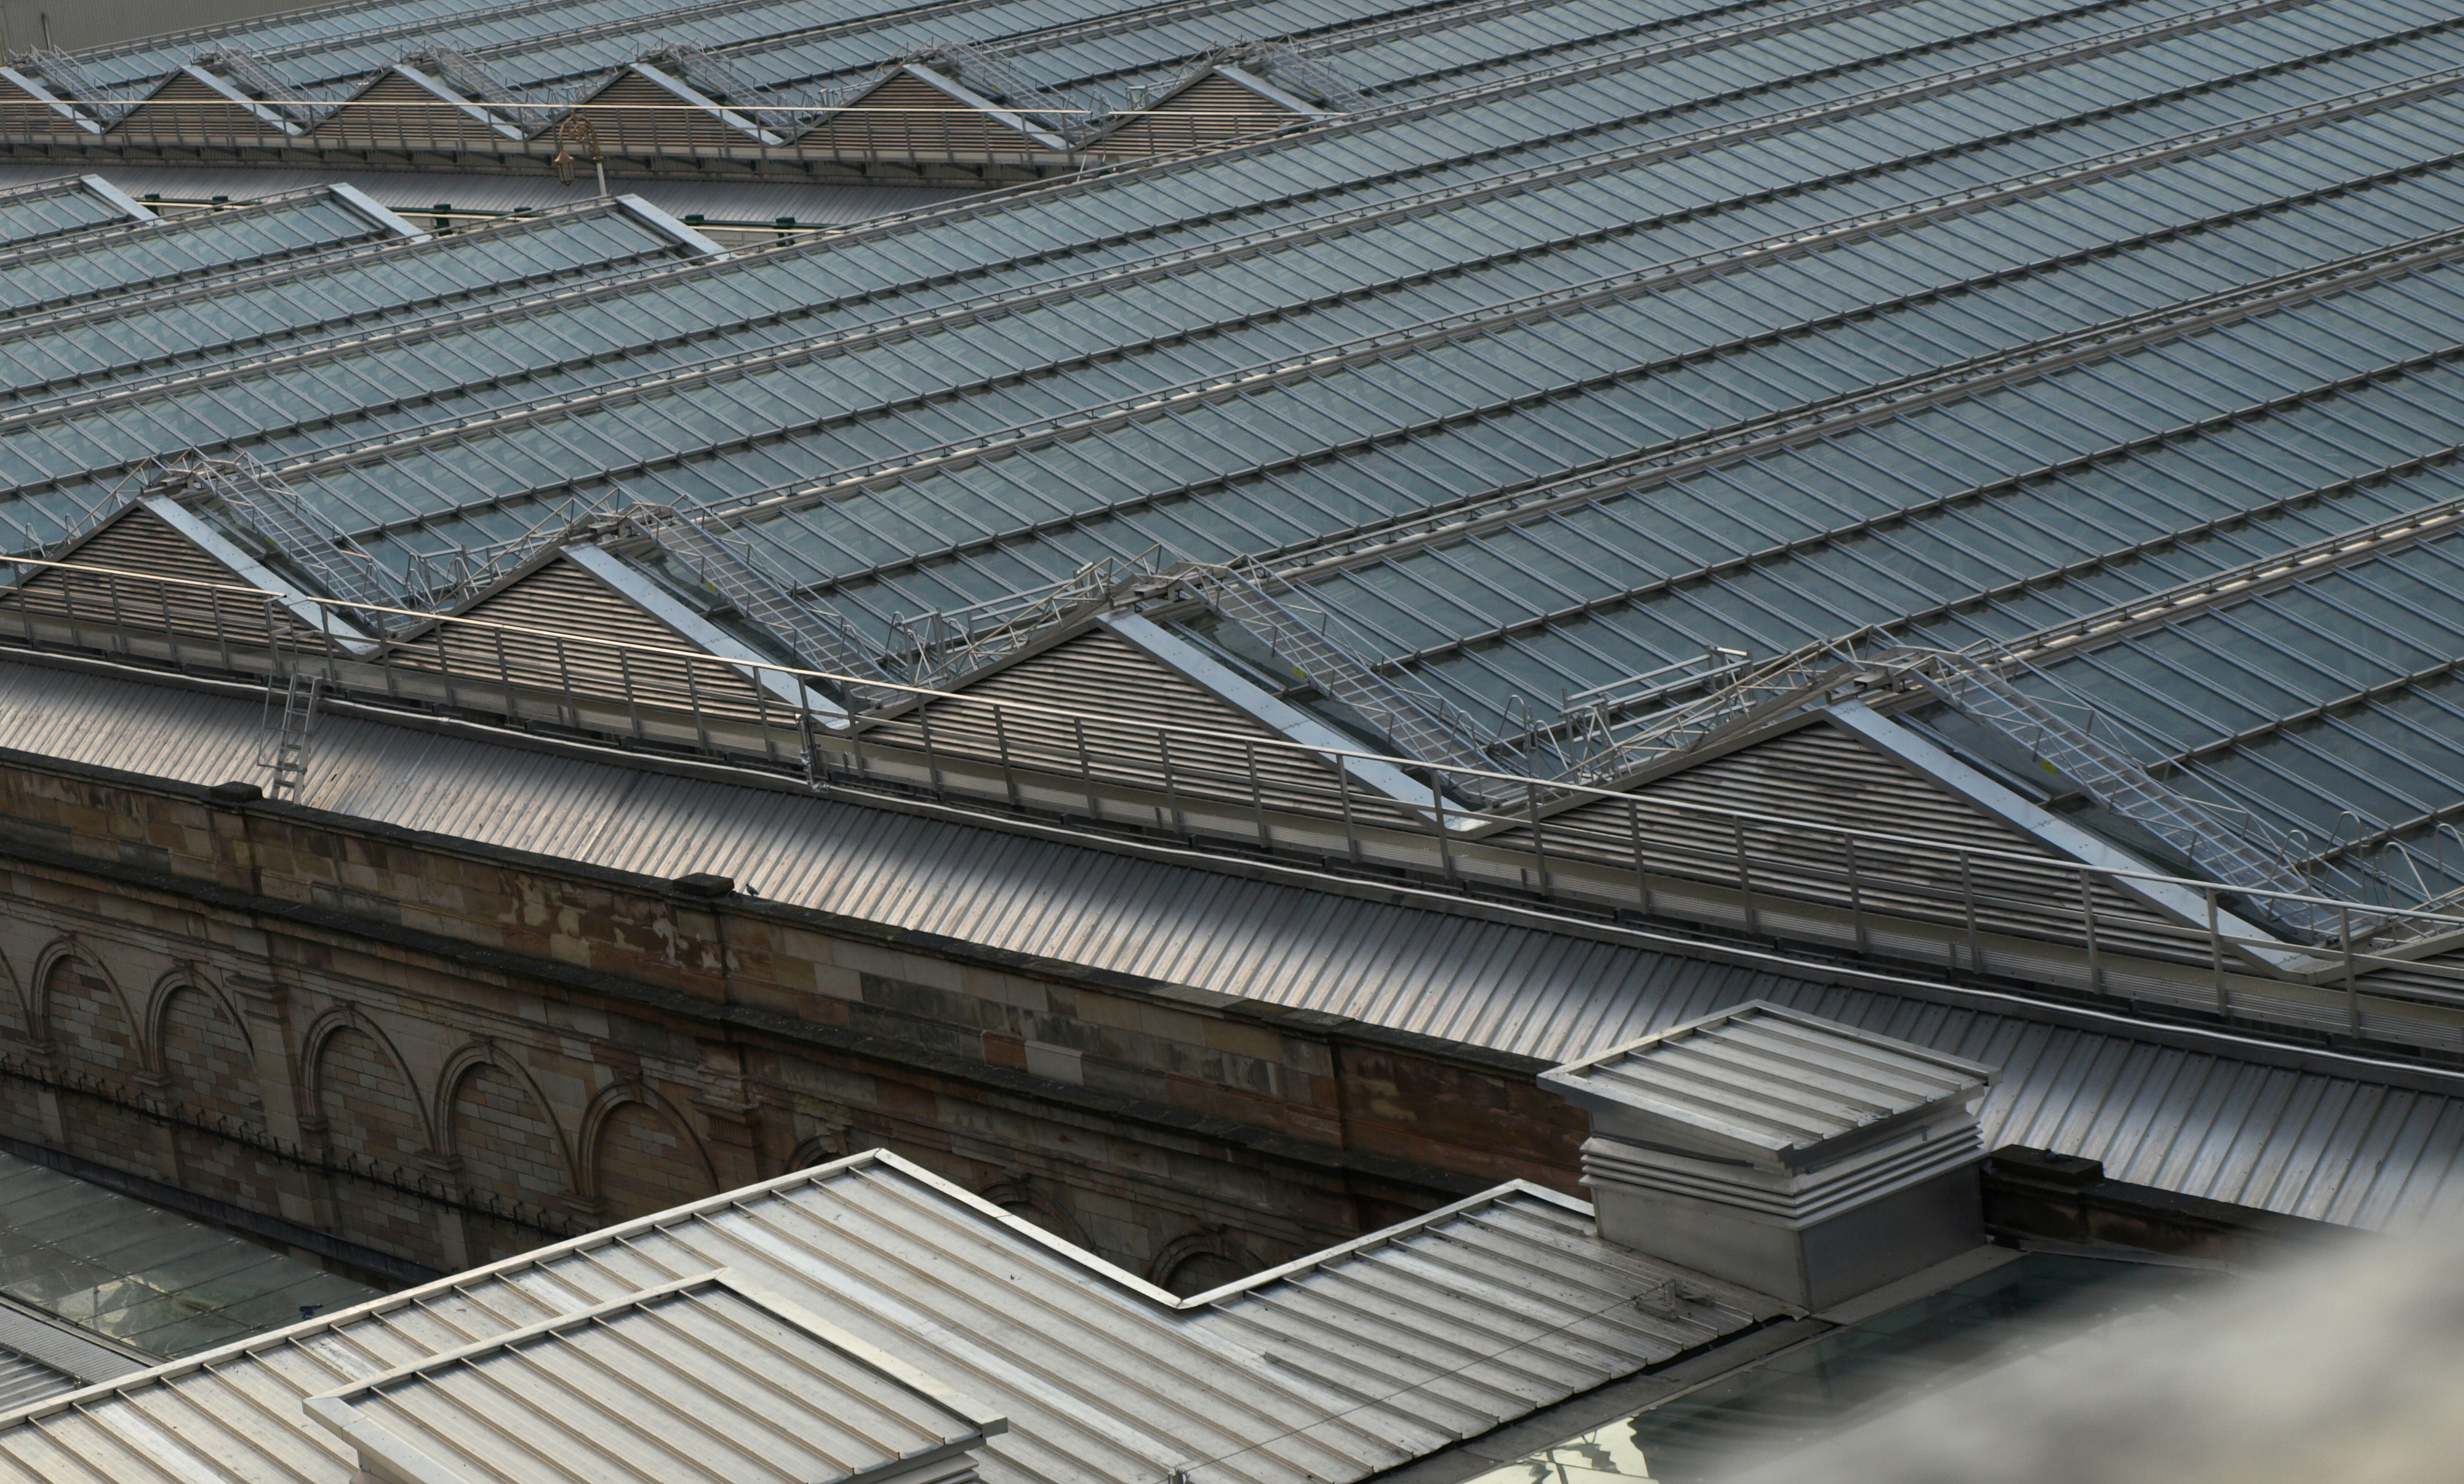
roof, architecture, daylighting, line, metal, ceiling, Material property, building, steel, facade